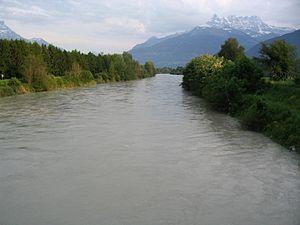
Le canton du Valais est un canton bilingue situé au sud de la Suisse, dont le chef-lieu est Sion.
Le bassin du Rhône est le bassin versant du fleuve Rhône. Il est situé intégralement en France et en Suisse. Il est alimenté par des cours d'eau des Alpes, du Jura, du massif central et des Vosges. Le Rhône se jette dans la mer Méditerranée par un delta.
Le Rhône est un fleuve d'Europe, long de 812 kilomètres.